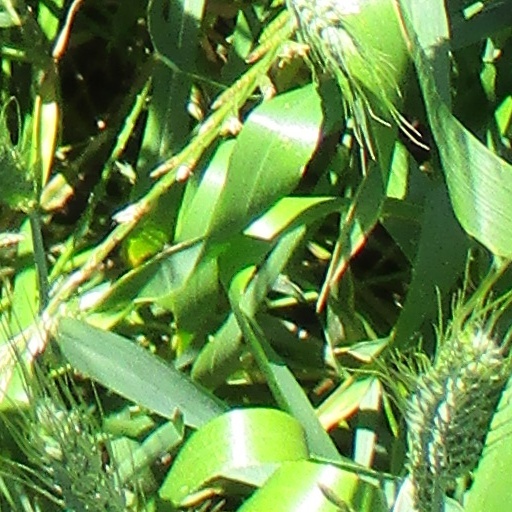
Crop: wheat